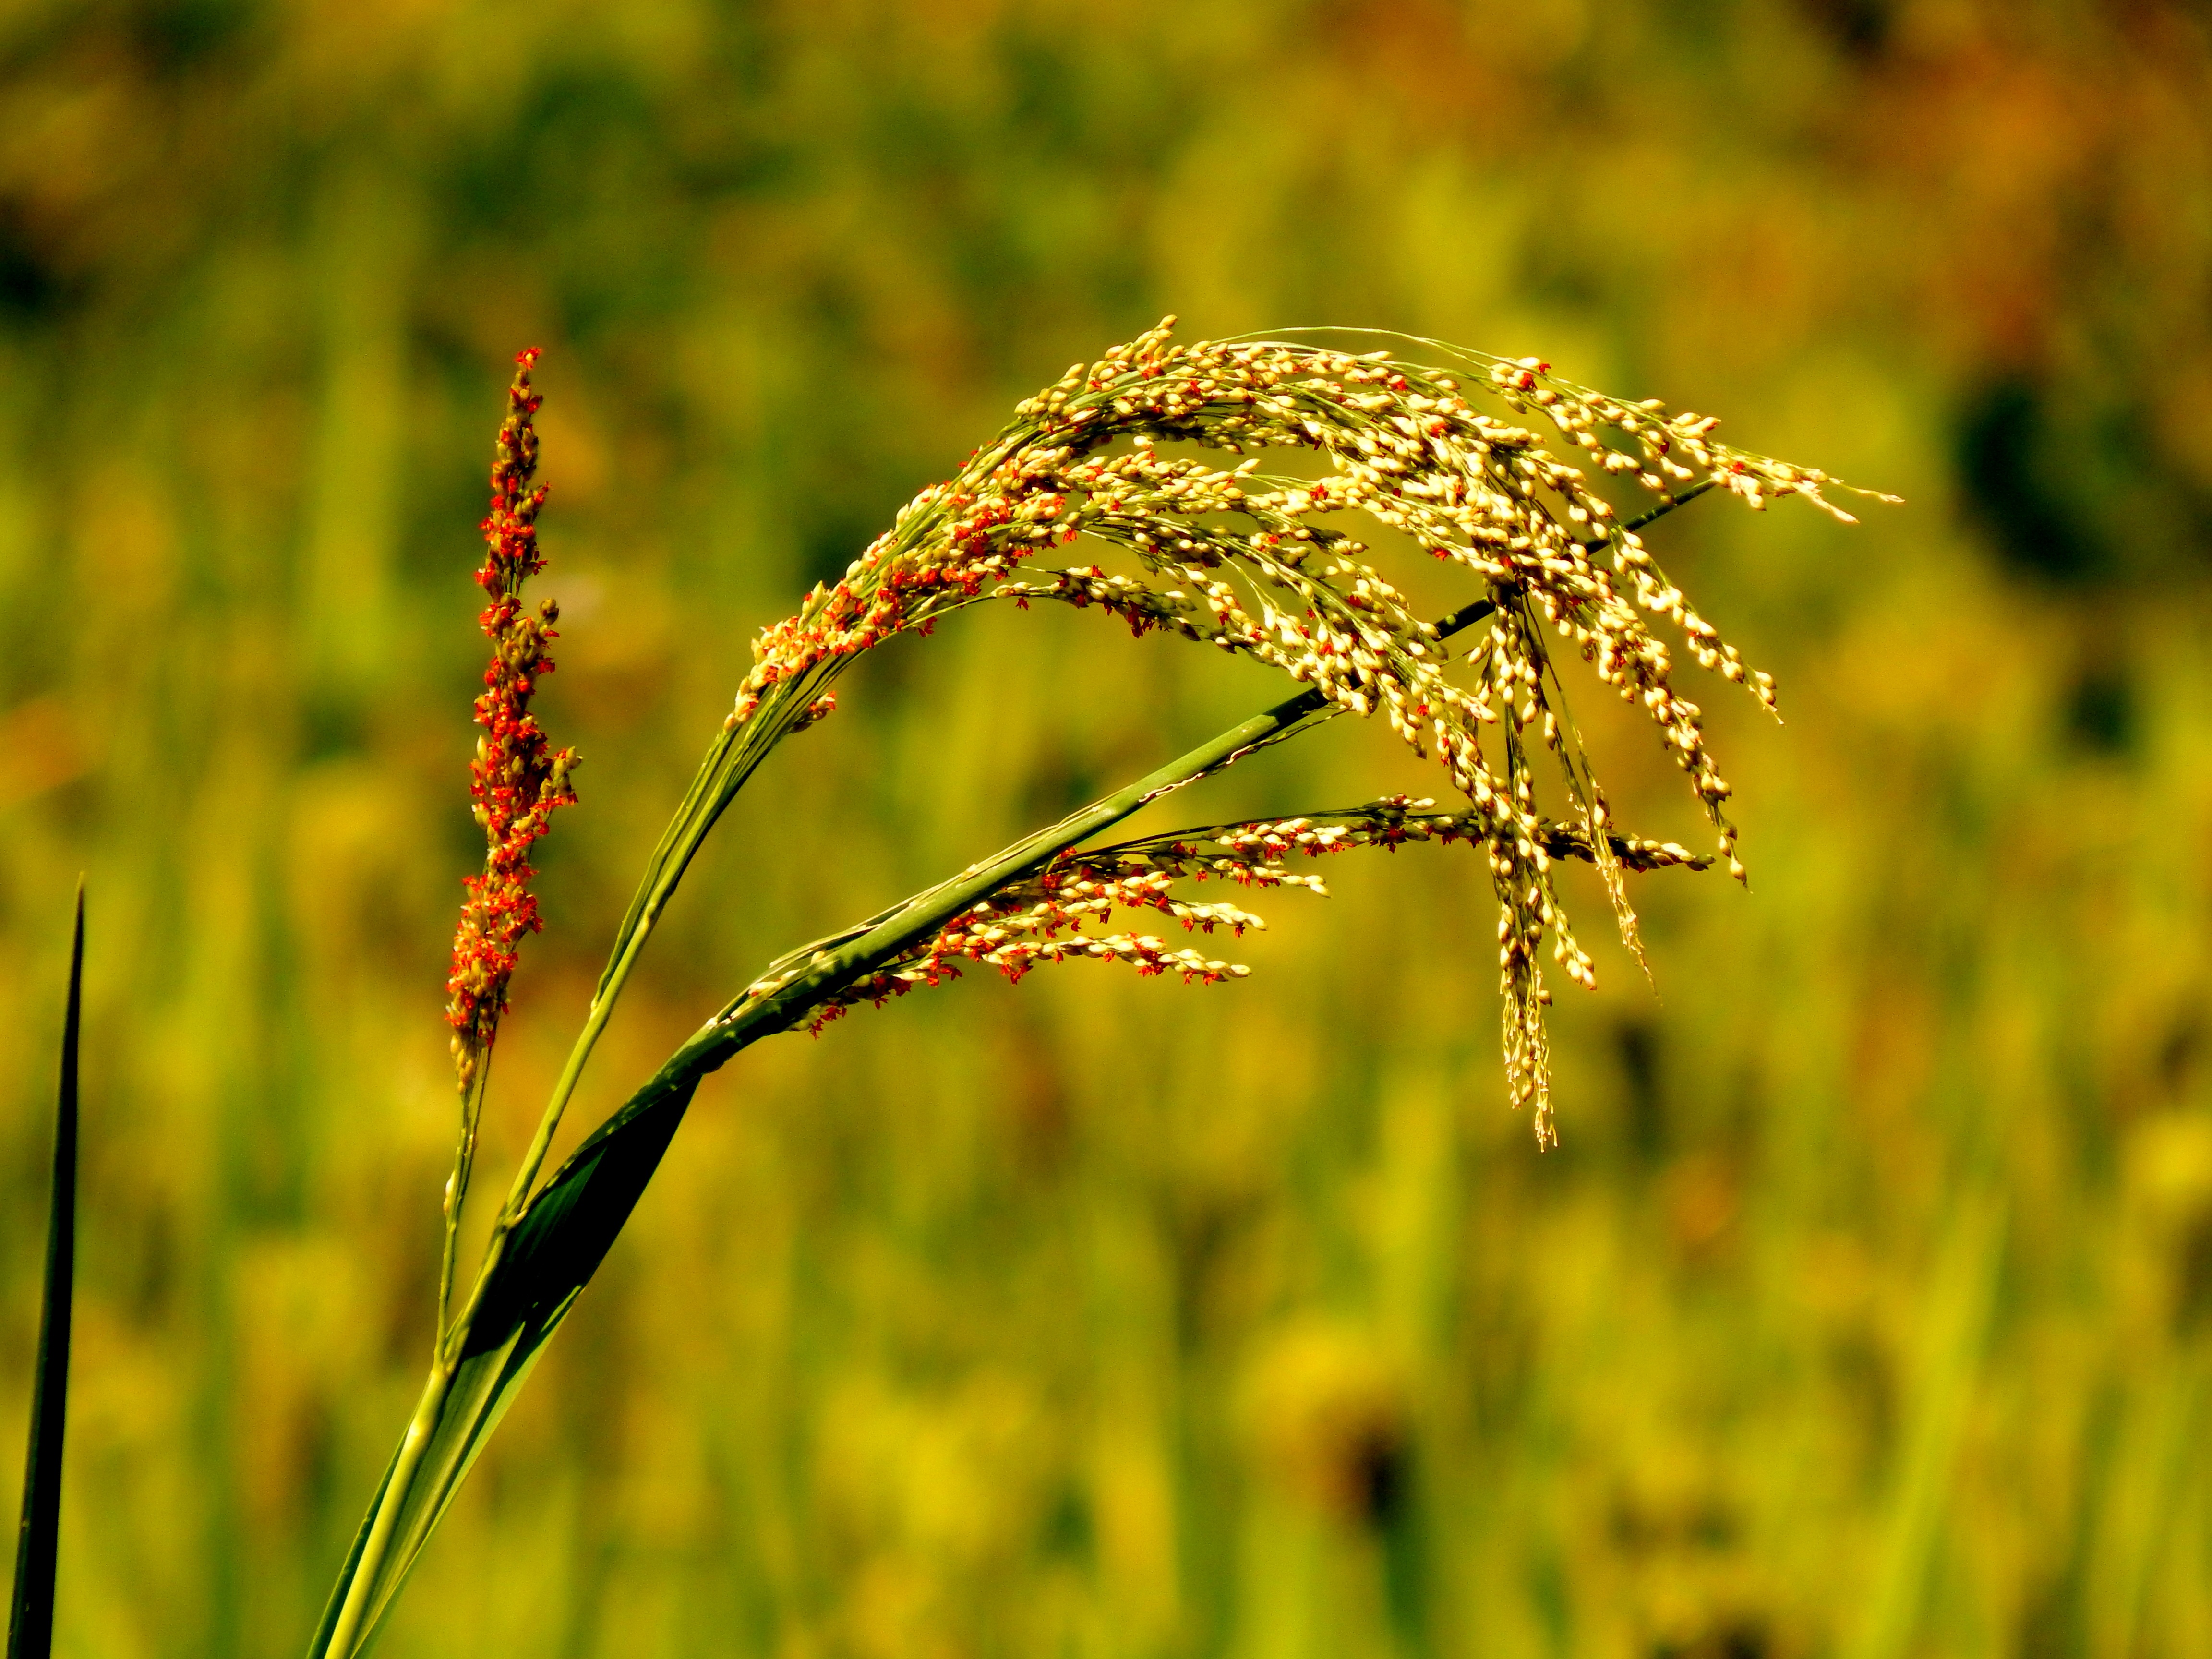
nature, agriculture, flower, grass, prairie, plant, grassland, field, flora, grass family, meadow, close up, land plant, macro photography, crop, leaf, flowering plant, sunlight, wildflower, food, plant stem, autumn, wheat, cereal